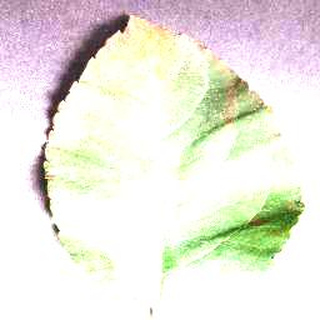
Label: apple_cedar_apple_rust